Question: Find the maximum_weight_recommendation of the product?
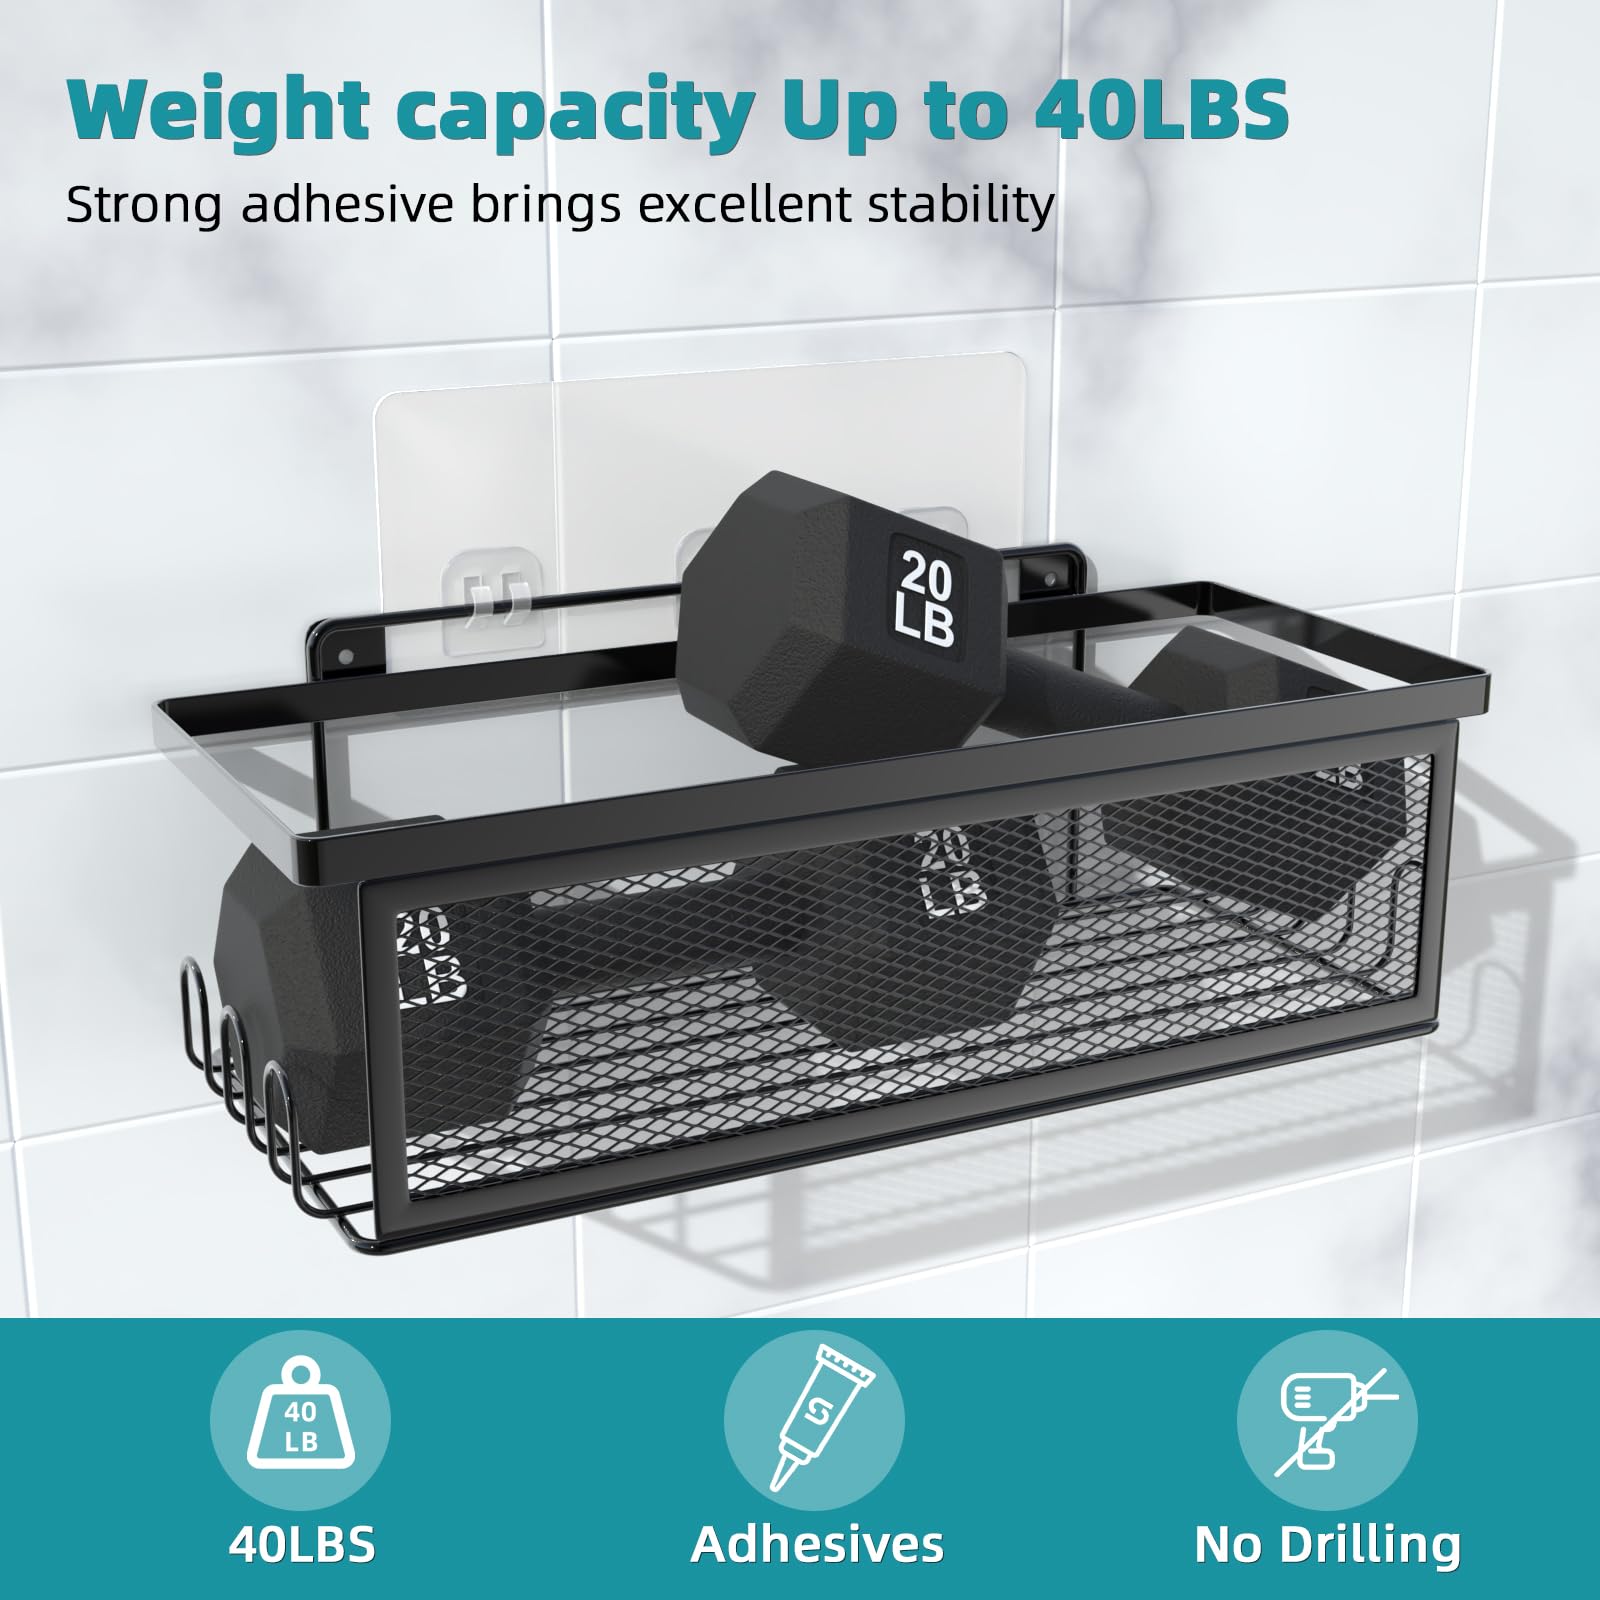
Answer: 20.0 pound